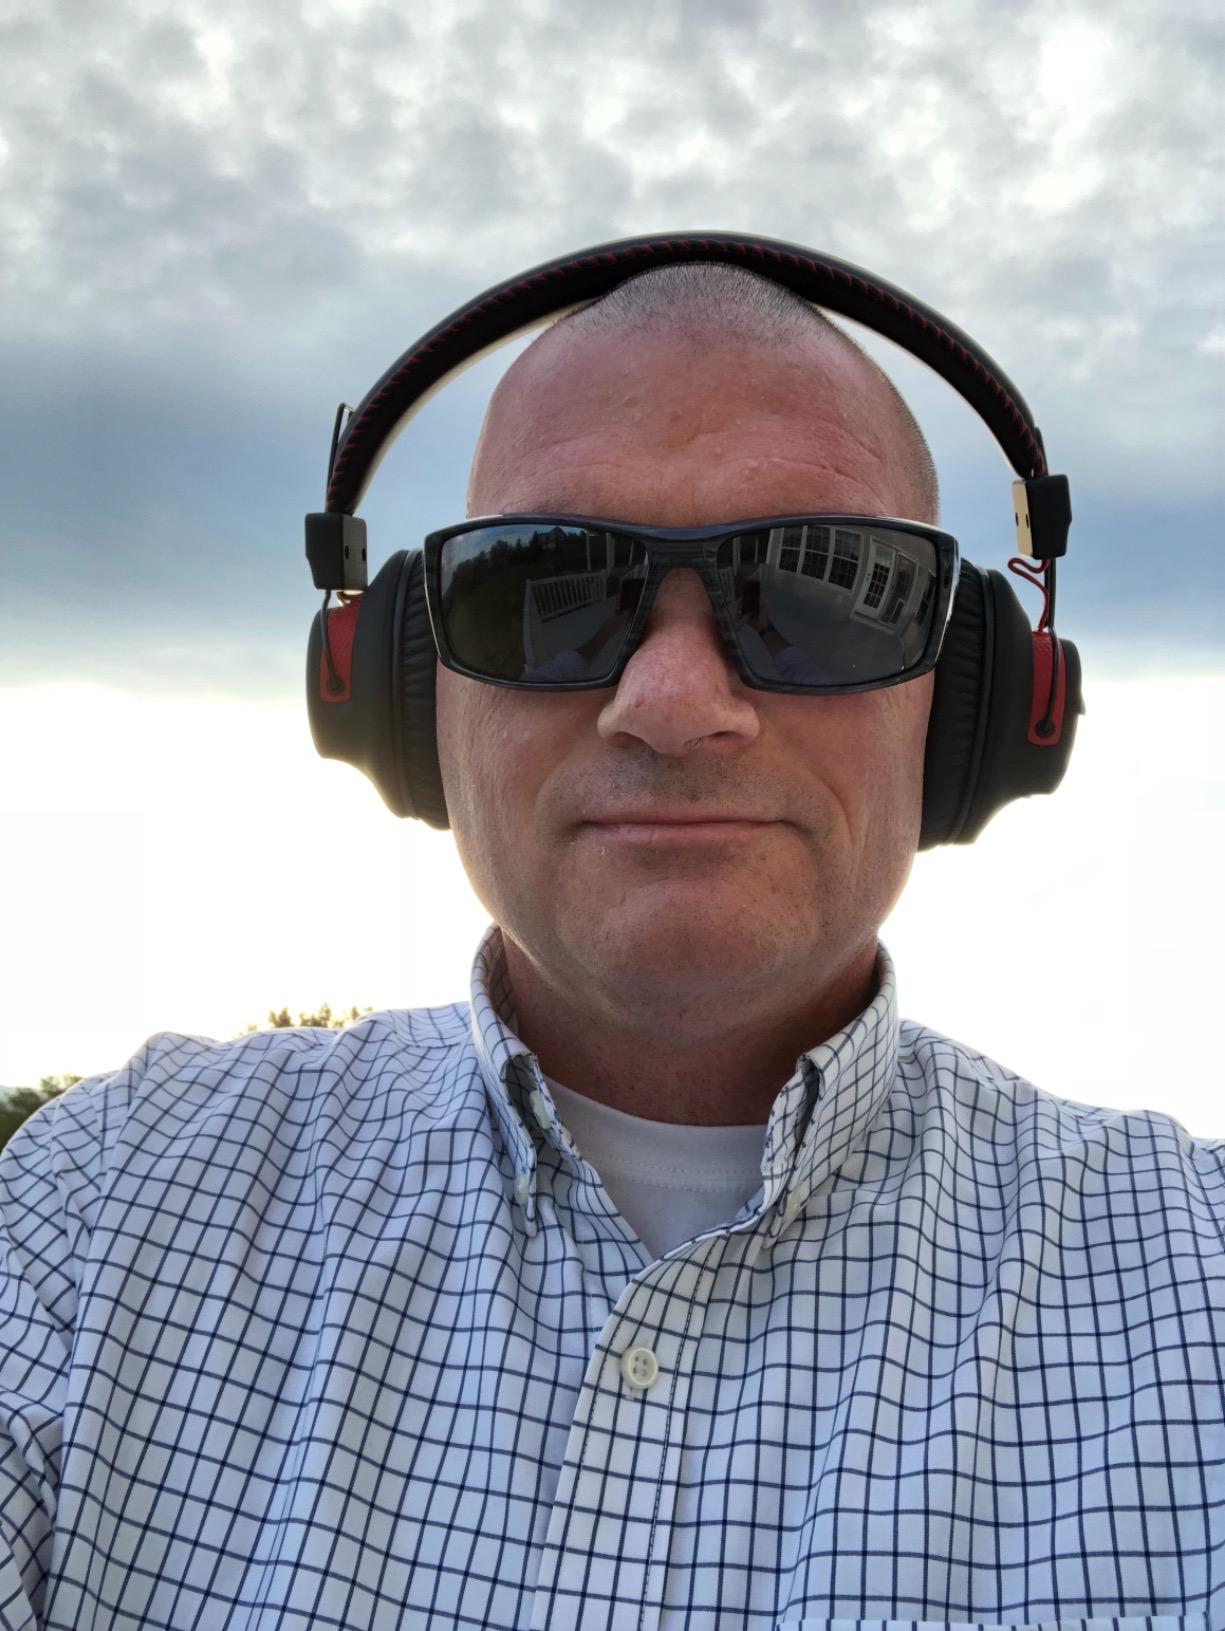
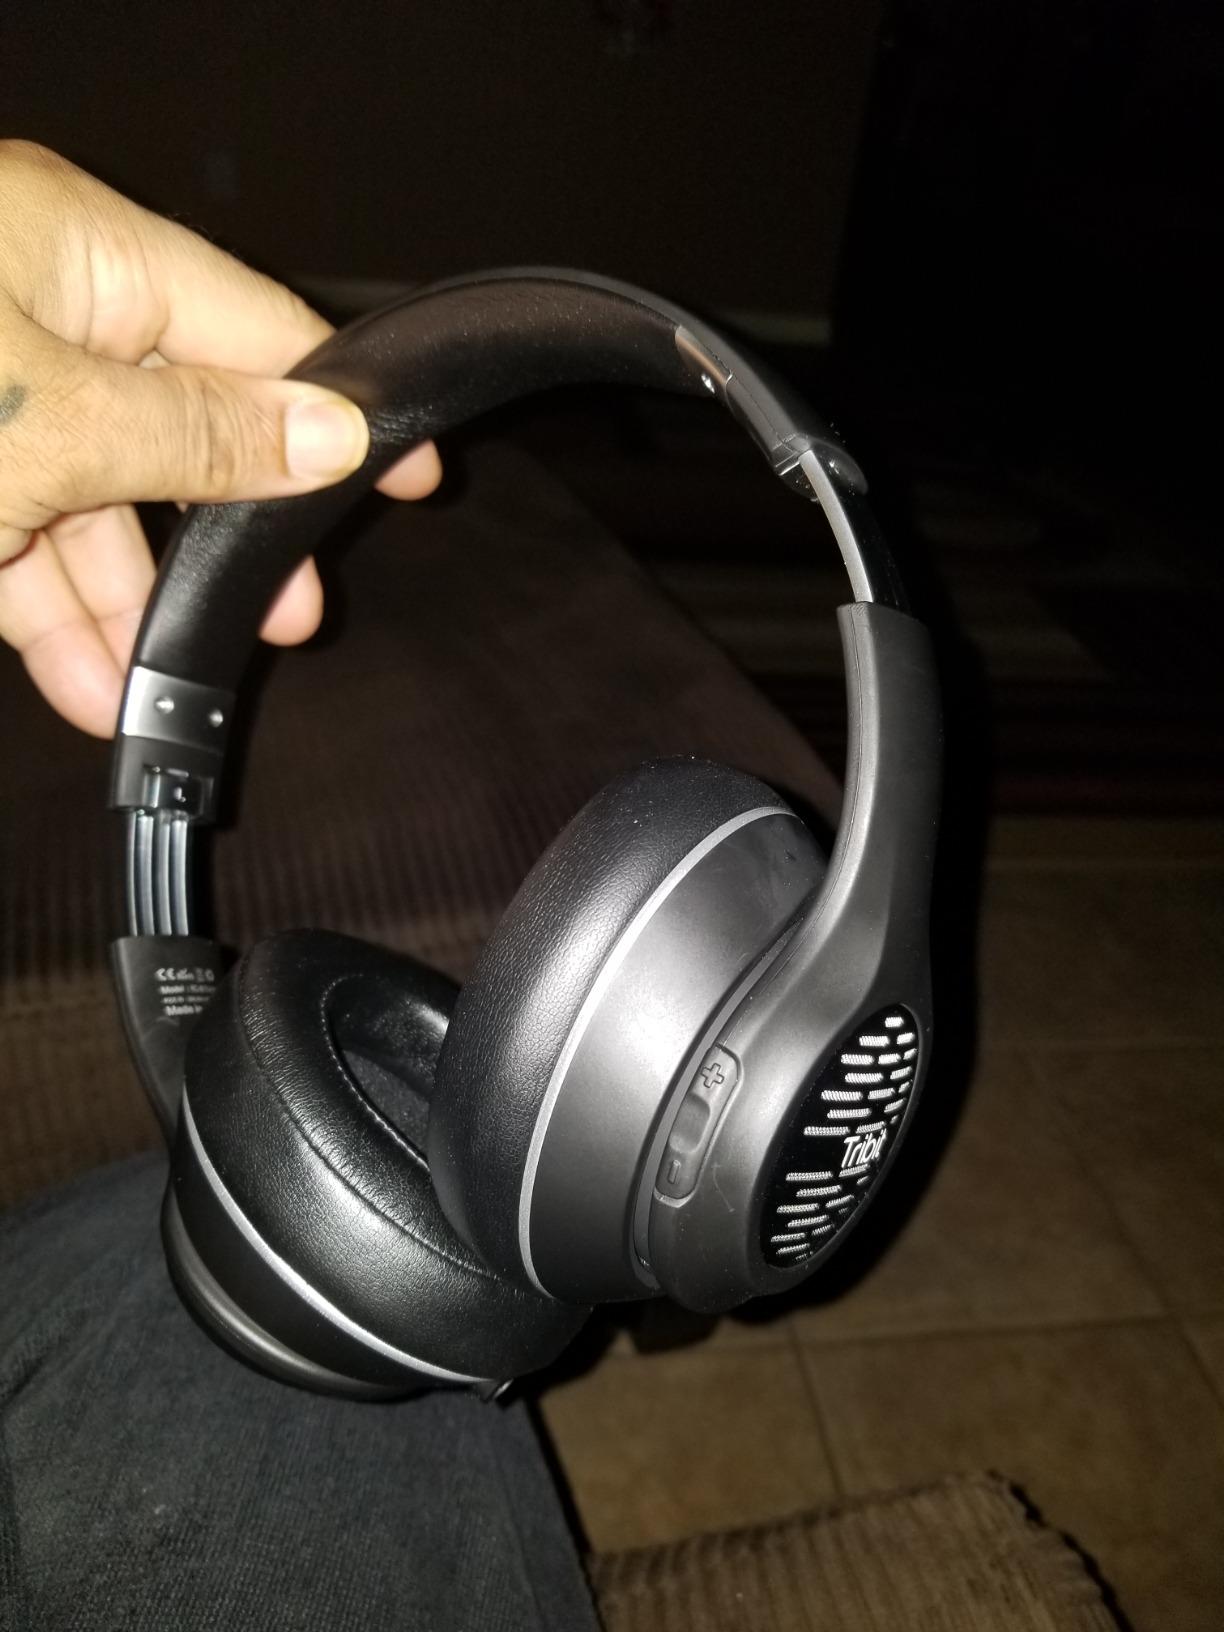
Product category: headphones
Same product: no